Sky position (RA, Dec in degrees): 241.429, 27.206
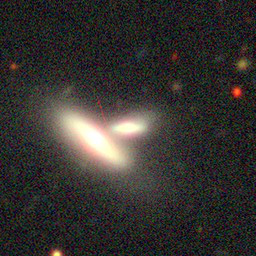
Galaxy morphology: Merging Galaxies